John and Mary (film)

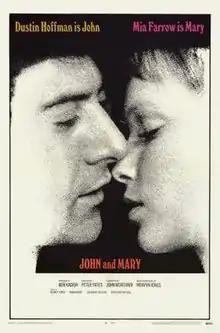

John and Mary is a 1969 American romantic drama film directed by Peter Yates (directly following the success of his film "Bullitt"), and starring Dustin Hoffman and Mia Farrow in the title roles (directly following their successes in "Midnight Cowboy" and "Rosemary's Baby", respectively). It was the film debut of Tyne Daly. The screenplay was adapted by John Mortimer from the 1966 Mervyn Jones novel.